Describe the emotion expressed in this image:  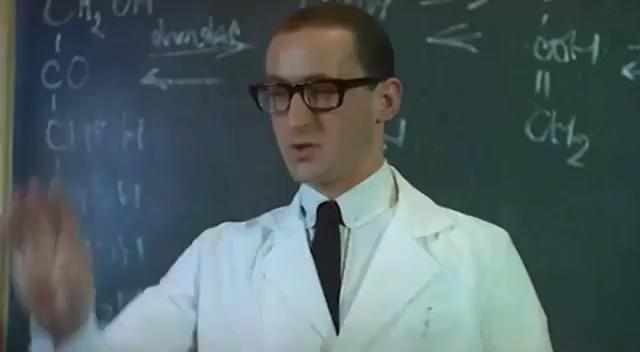
This person displays Suffering, valence and arousal with low intensity.